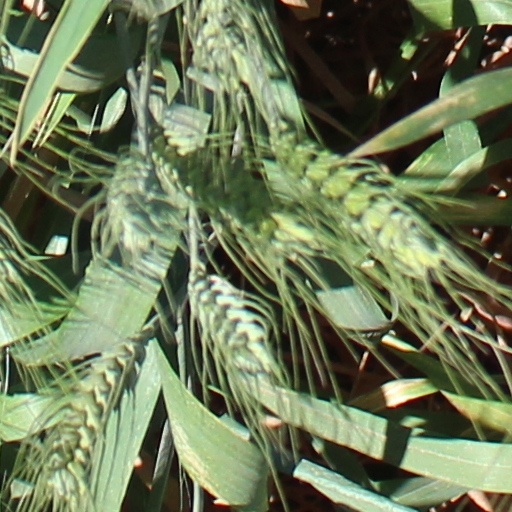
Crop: wheat